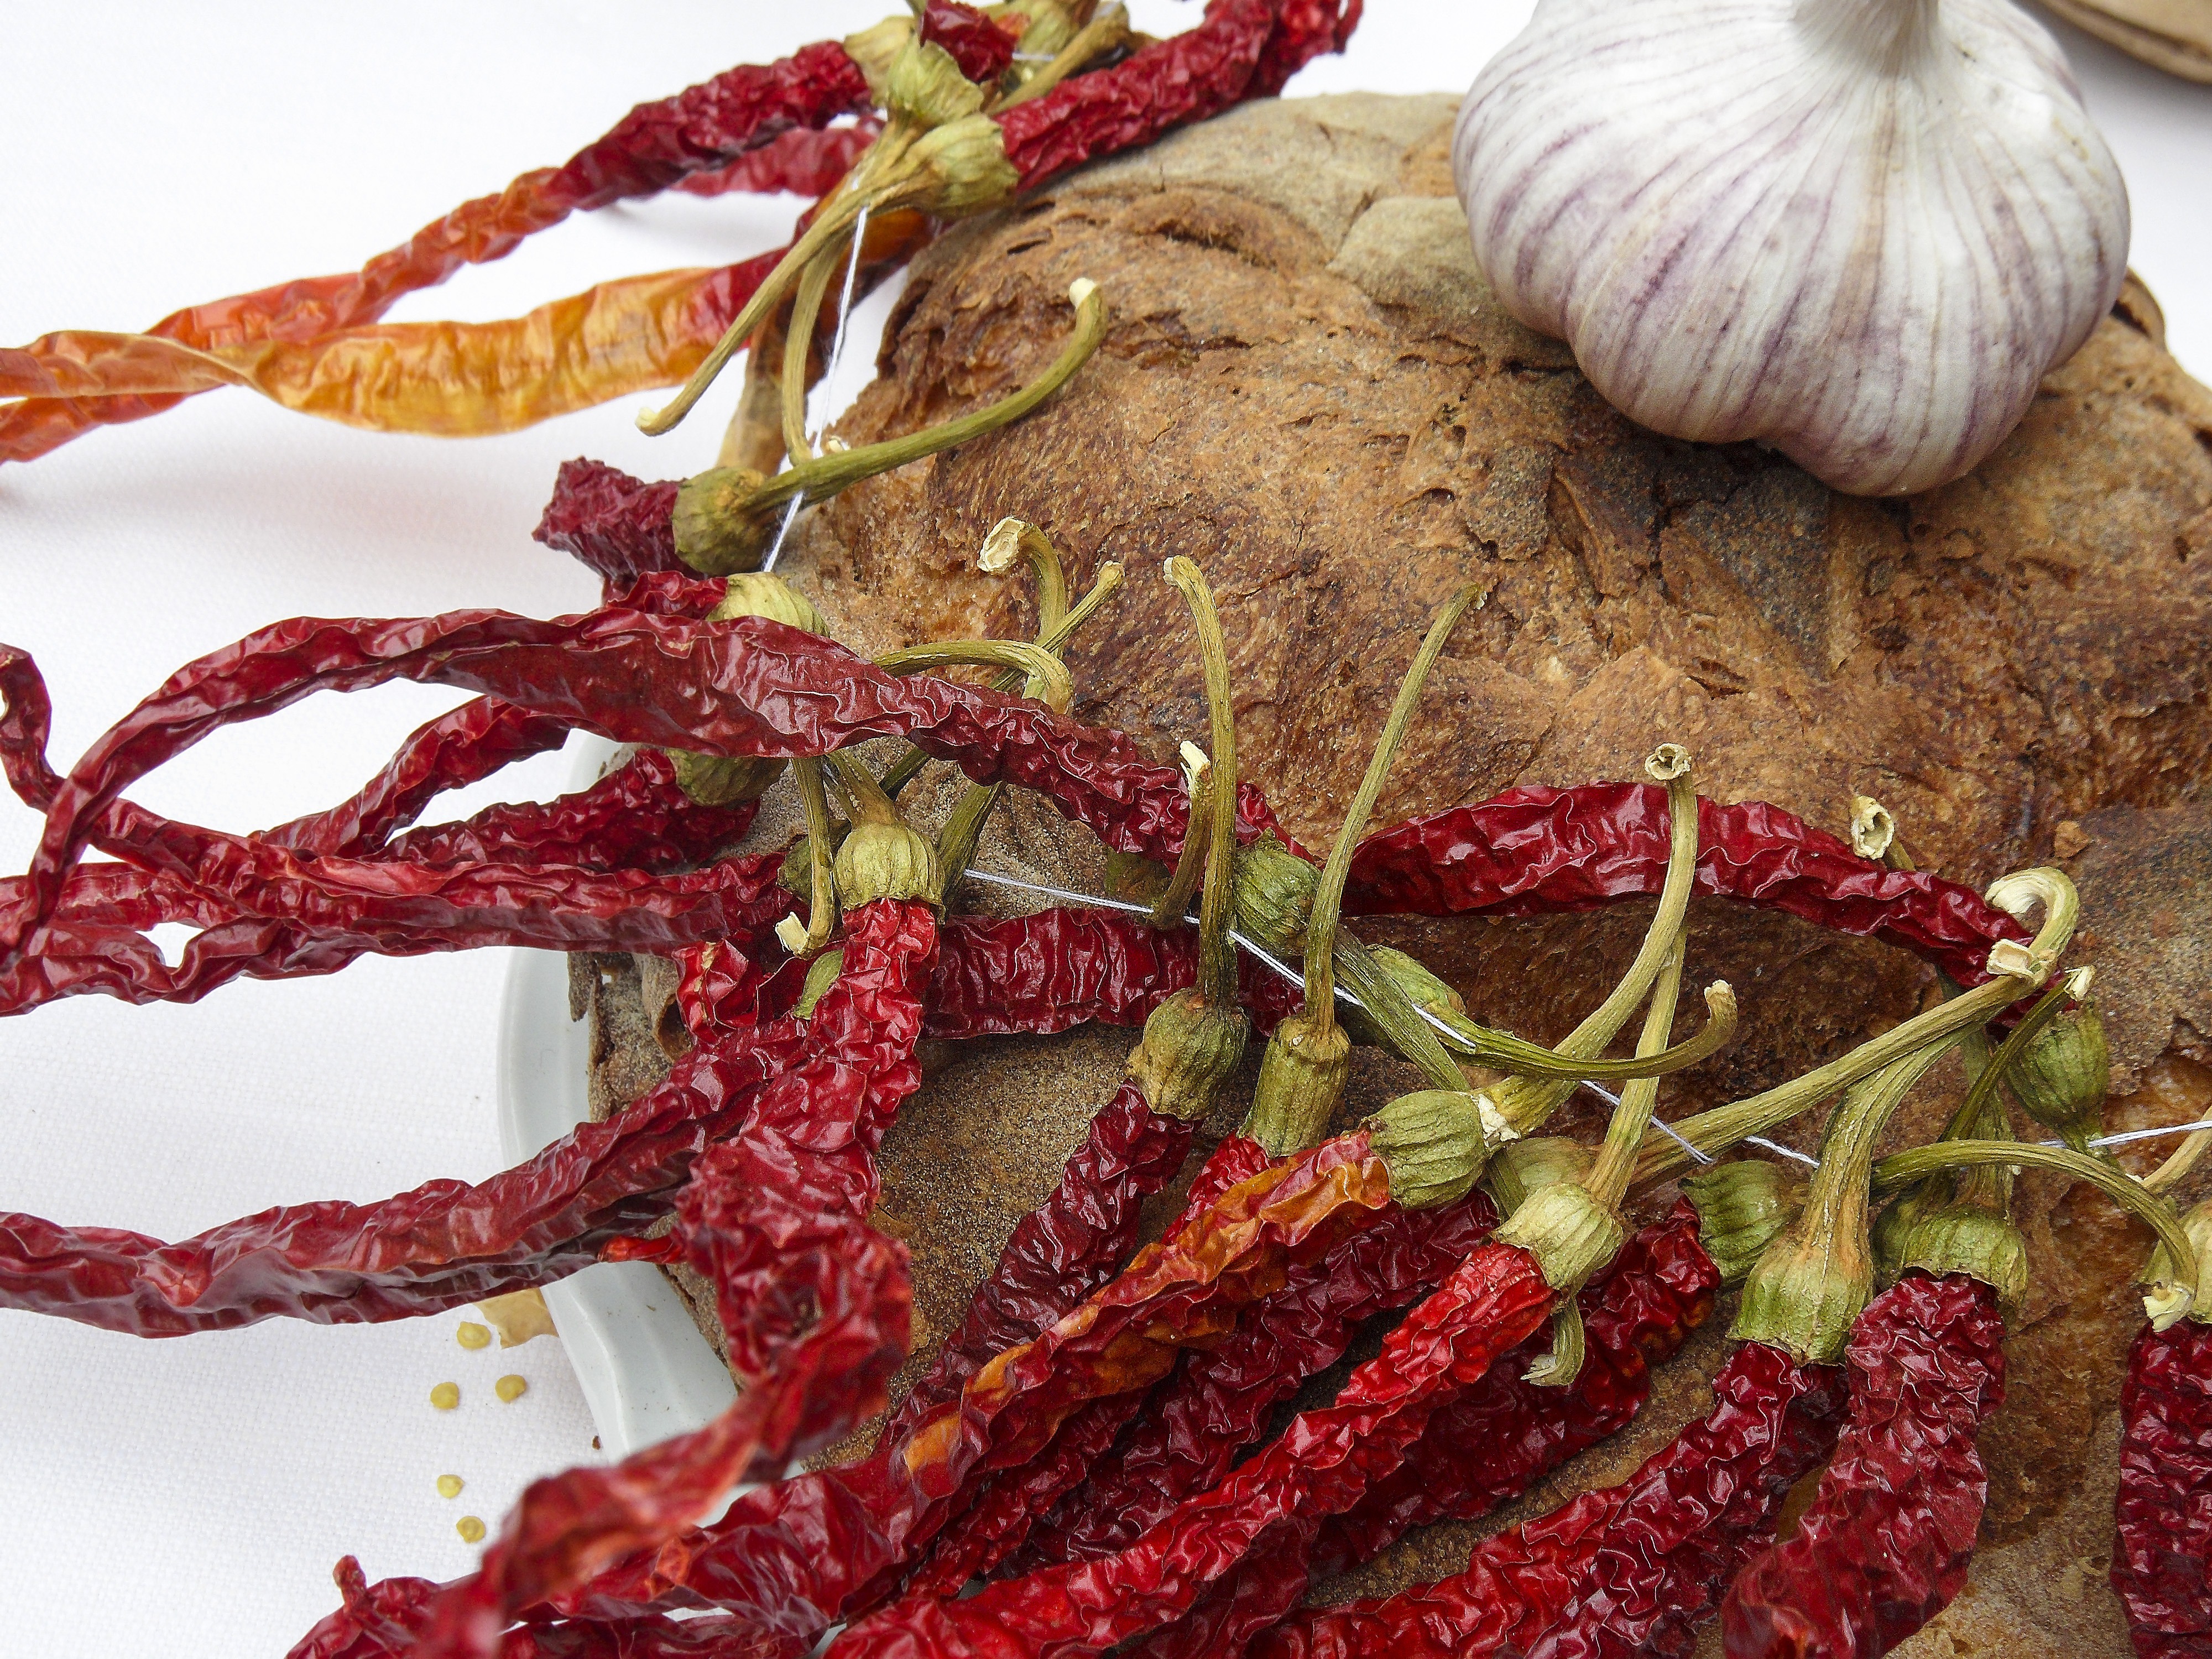
plant, food, red, garlic, produce, vegetable, bread, vegetale, vegetables, peppers, flowering plant, alimentari, shallot, land plant